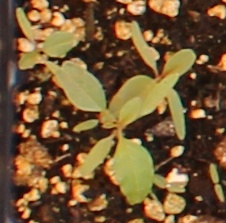
Label: Palmer Amaranth